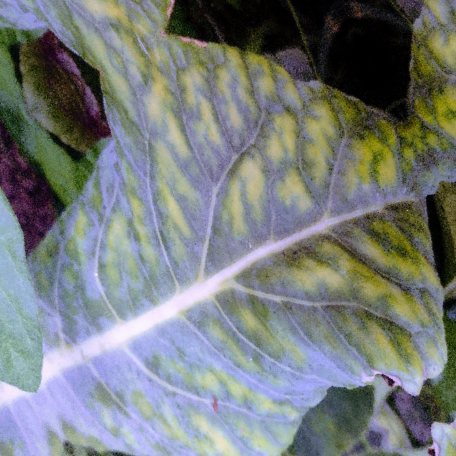
Label: Downy Mildew